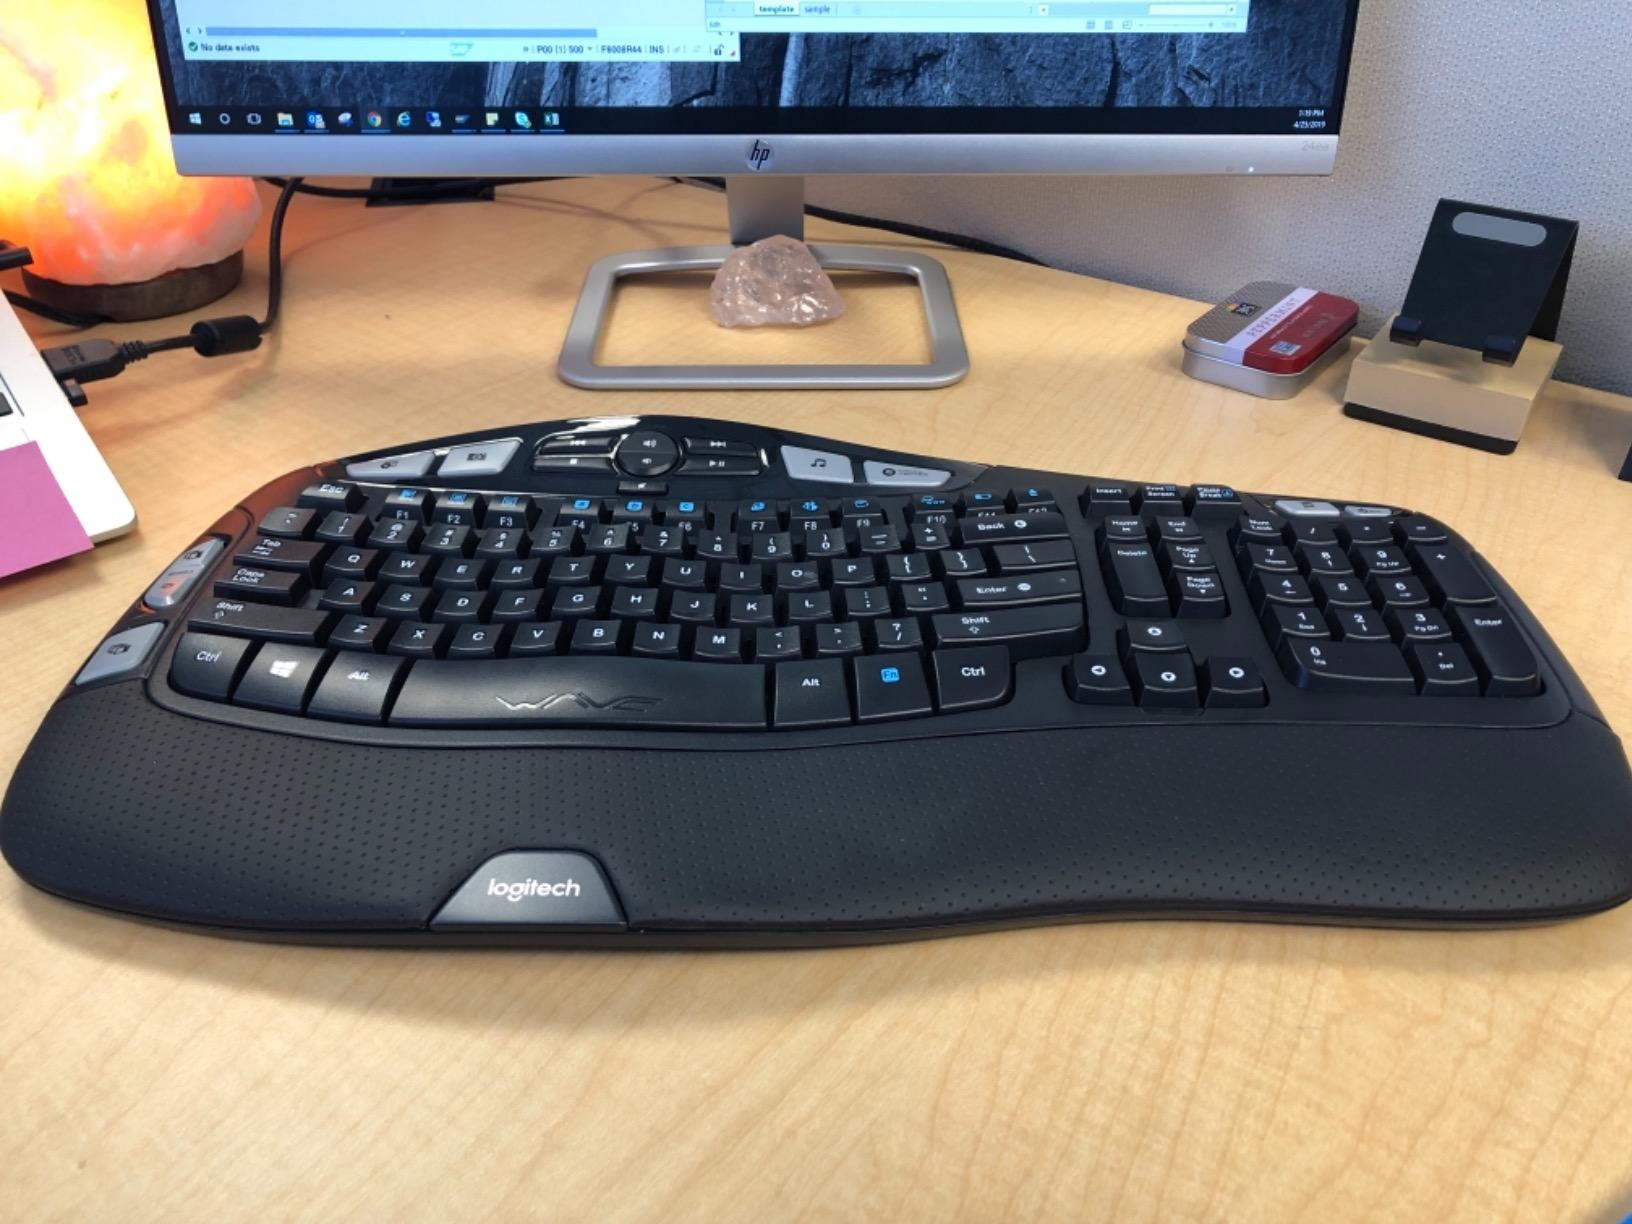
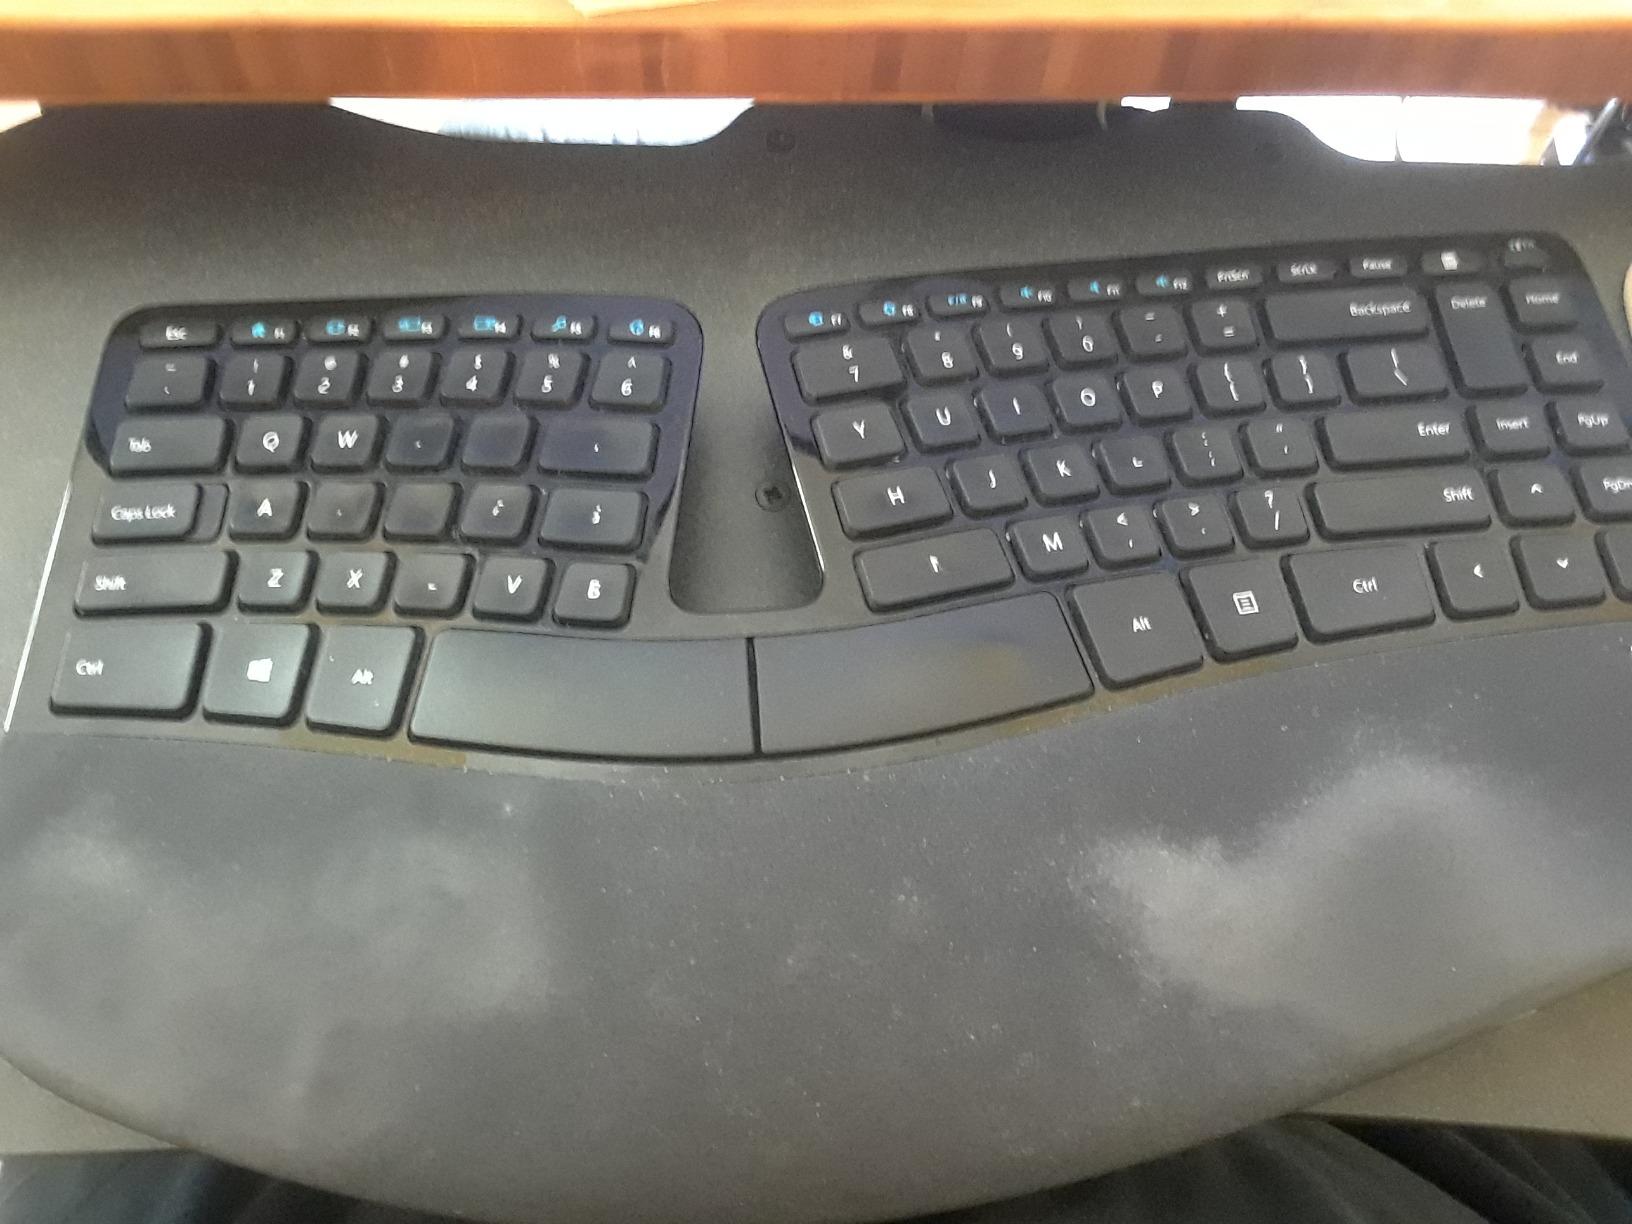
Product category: keyboard
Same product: no